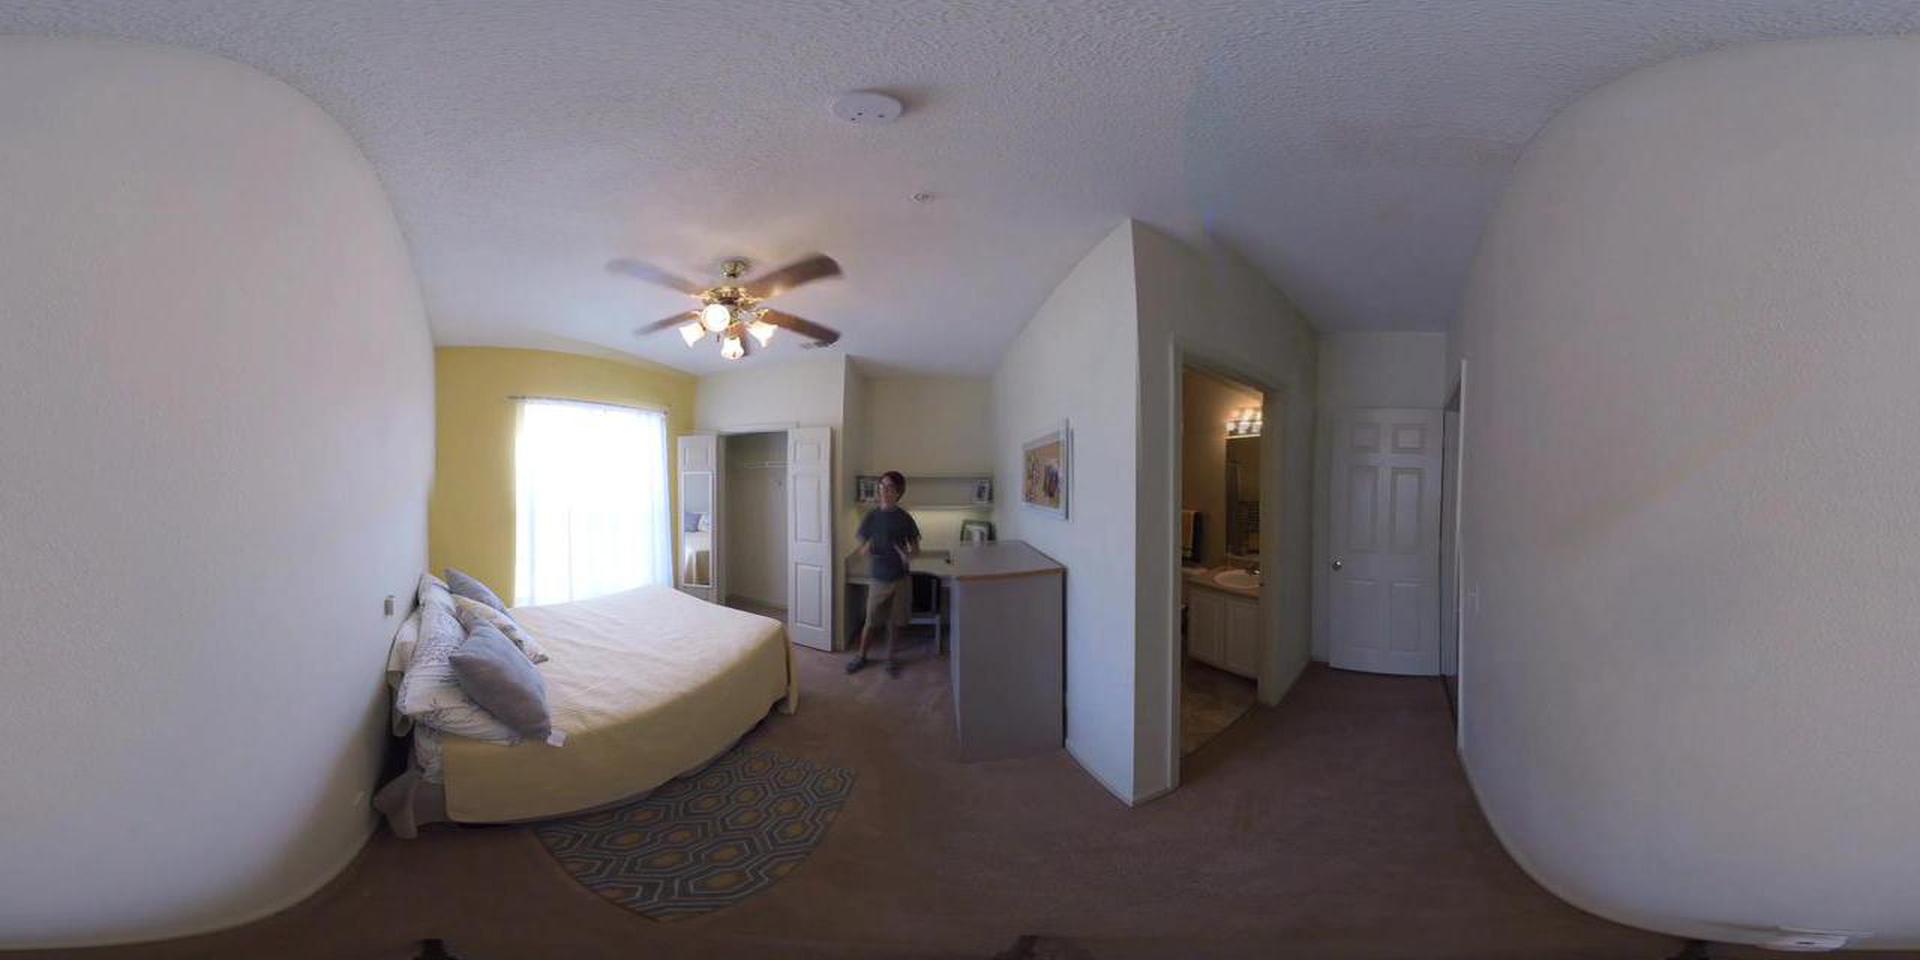
Referred object: The painting on the wall opposite the window

Referred object: the ceiling fan with lights